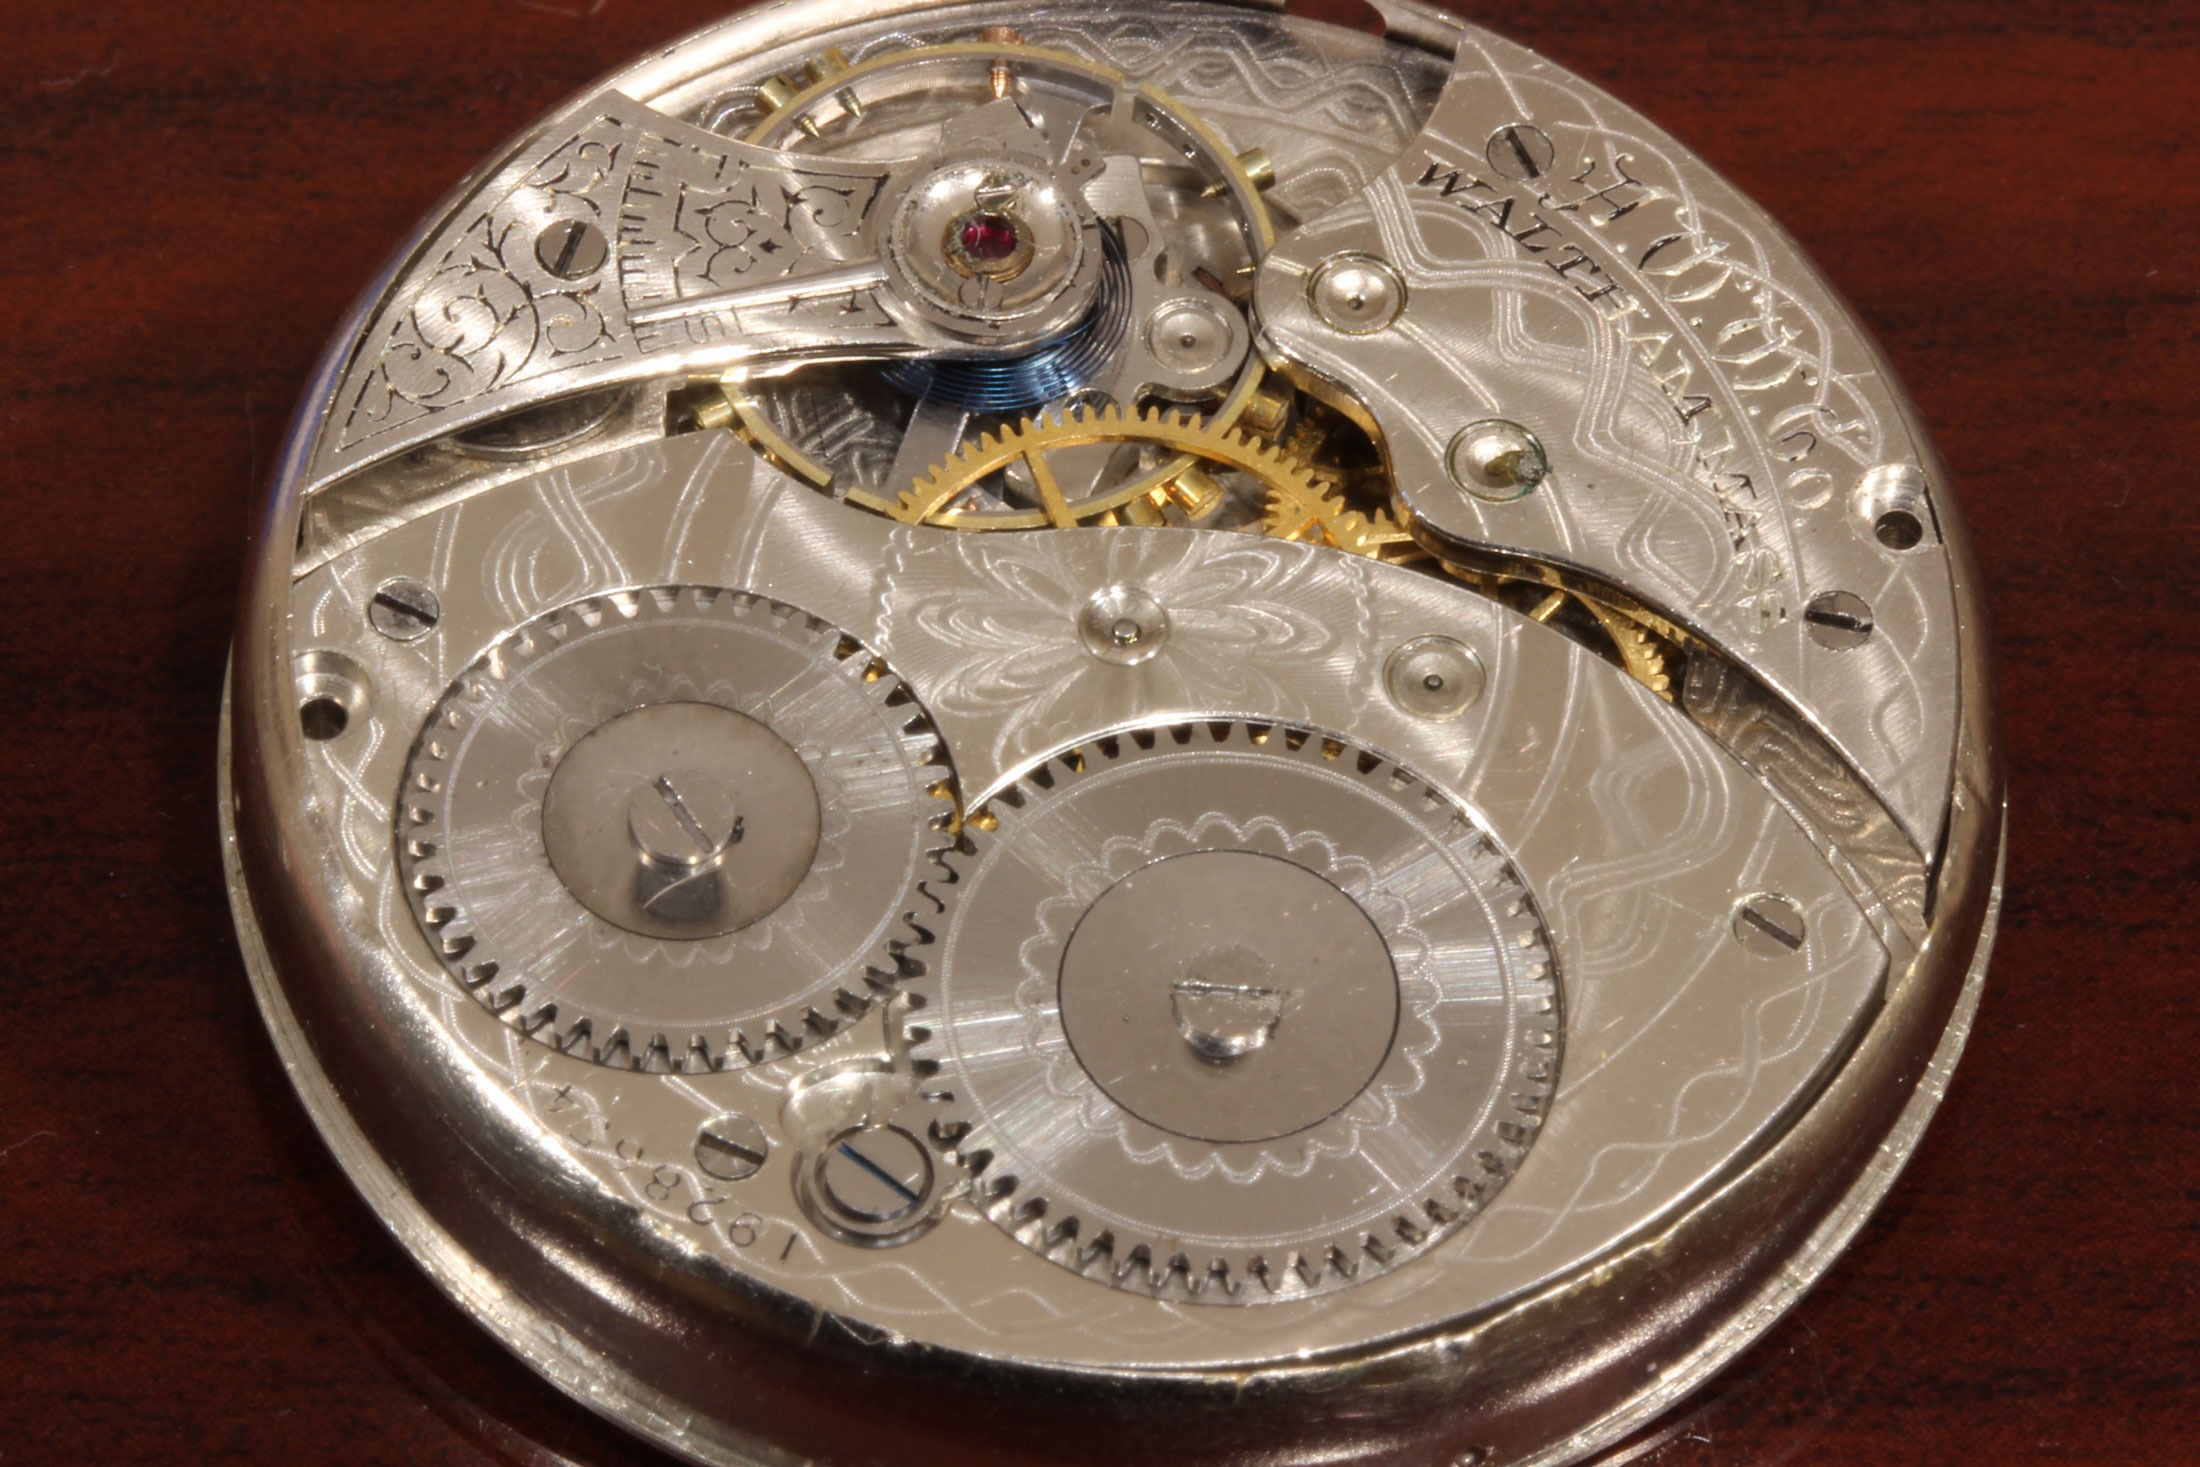
watch, technology, antique, wheel, clock, time, metal, pocket watch, mechanism, design, mechanical, parts, cogwheel, clockwork, inside watch, clockworks